Eliel Peretz

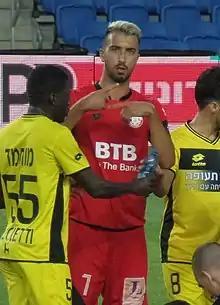
Peretz playing for Hapoel Hadera in 2019

Eliel Peretz (born 18 November 1996) is an Israeli professional footballer who plays as a midfielder for Hapoel Be'er Sheva and the Israel national team.